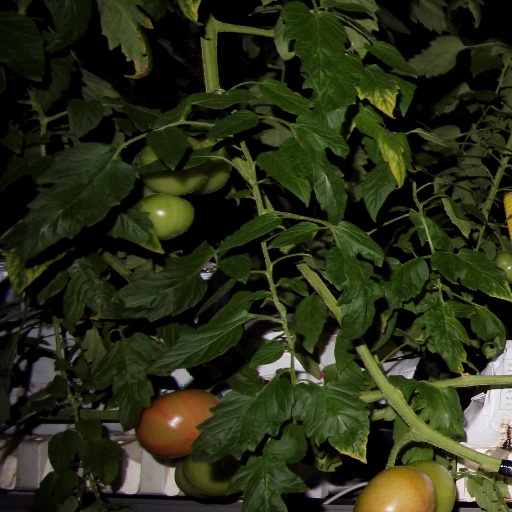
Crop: tomato